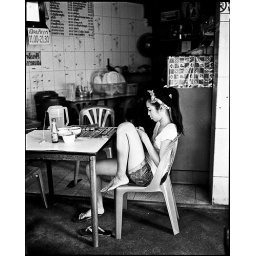
woman sitting at table in Bangkok, city of angels and angles